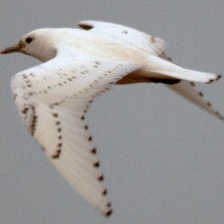
Species: IVORY GULL
Scientific name: PAGOPHILA EBURNEA